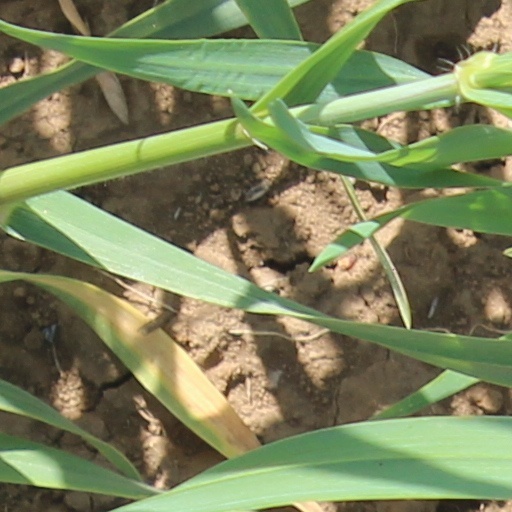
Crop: wheat